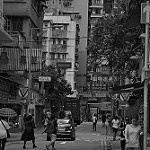
Label: street